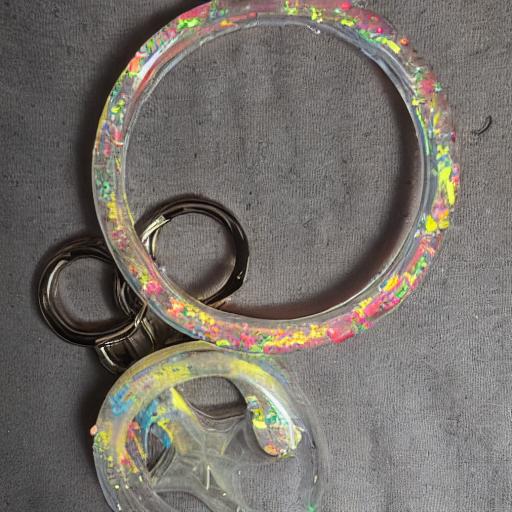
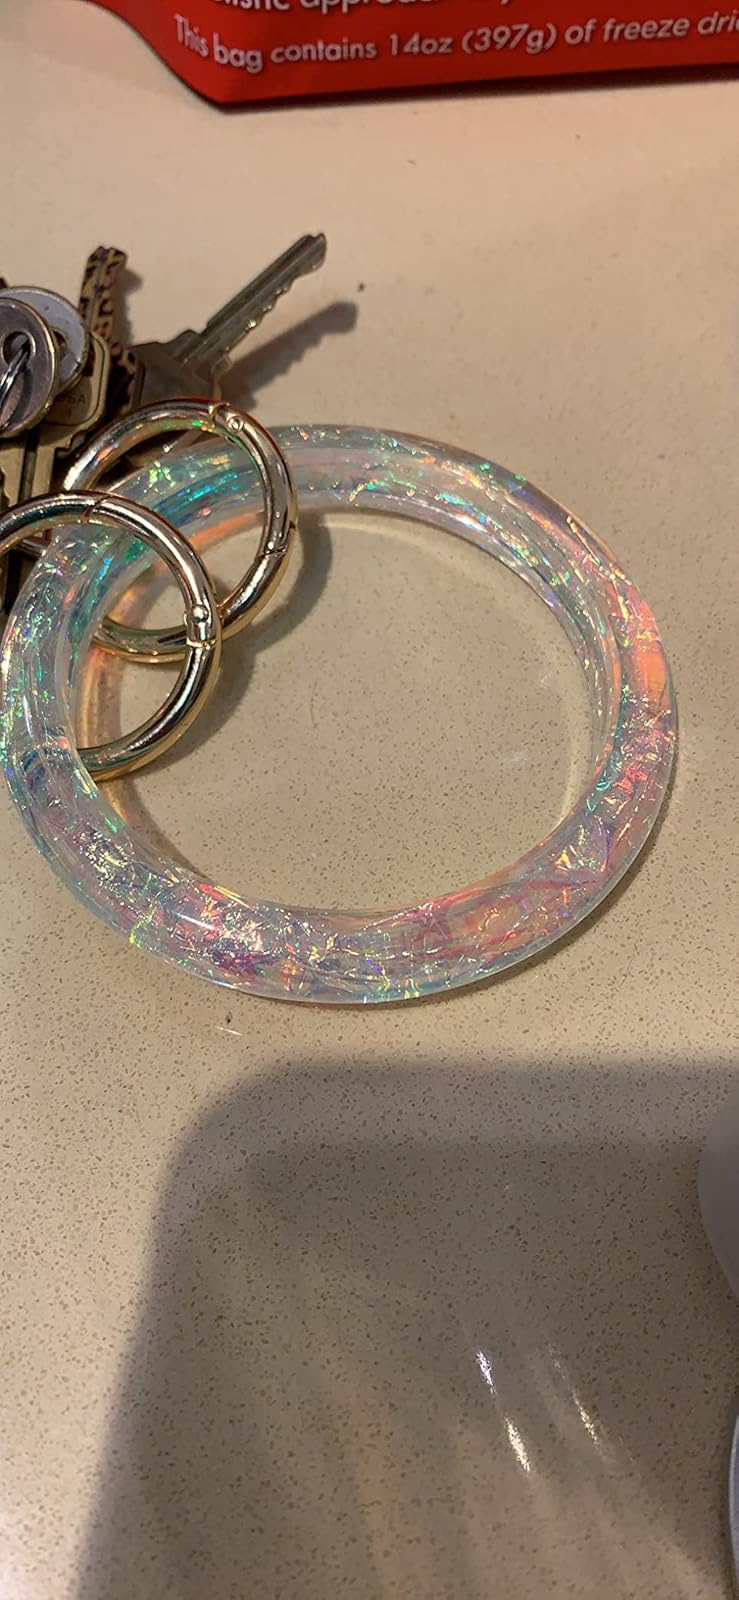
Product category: accessories_keychain
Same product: no